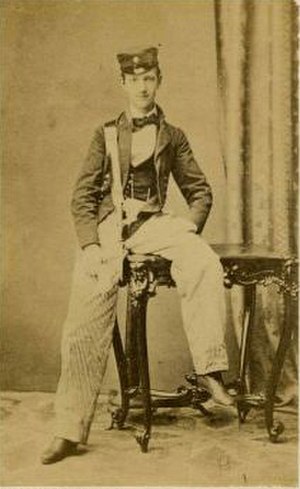
Georg 1. af Grækenland / Valget til græsk konge / Valget af Vilhelm til græsk konge
En ung prins Vilhelm som dansk søkadet i 1860.
Georg 1., Hellenernes Konge, indtil sin tronbestigelse kendt som Prins Vilhelm til Danmark, var konge af Grækenland fra 1863 til 1913 og prins af Danmark.